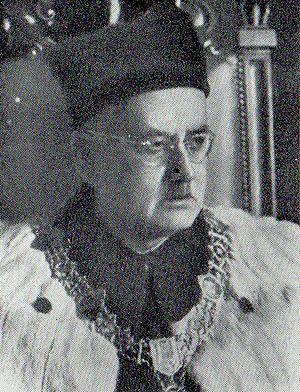
Kazimierz Ajdukiewicz, né le 12 décembre 1890 à Tarnopol, en Galicie, mort le 12 avril 1963 à Varsovie, est un philosophe et logicien polonais.